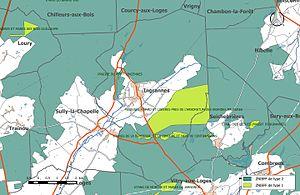
Carte des Zones naturelles d'intérêt écologique faunistique et Floristique (ZNIEFF) de la commune de fr:Ingrannes.
Ingrannes est une commune française située dans le département du Loiret, en région Centre-Val de Loire.